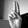
ASL letter: U